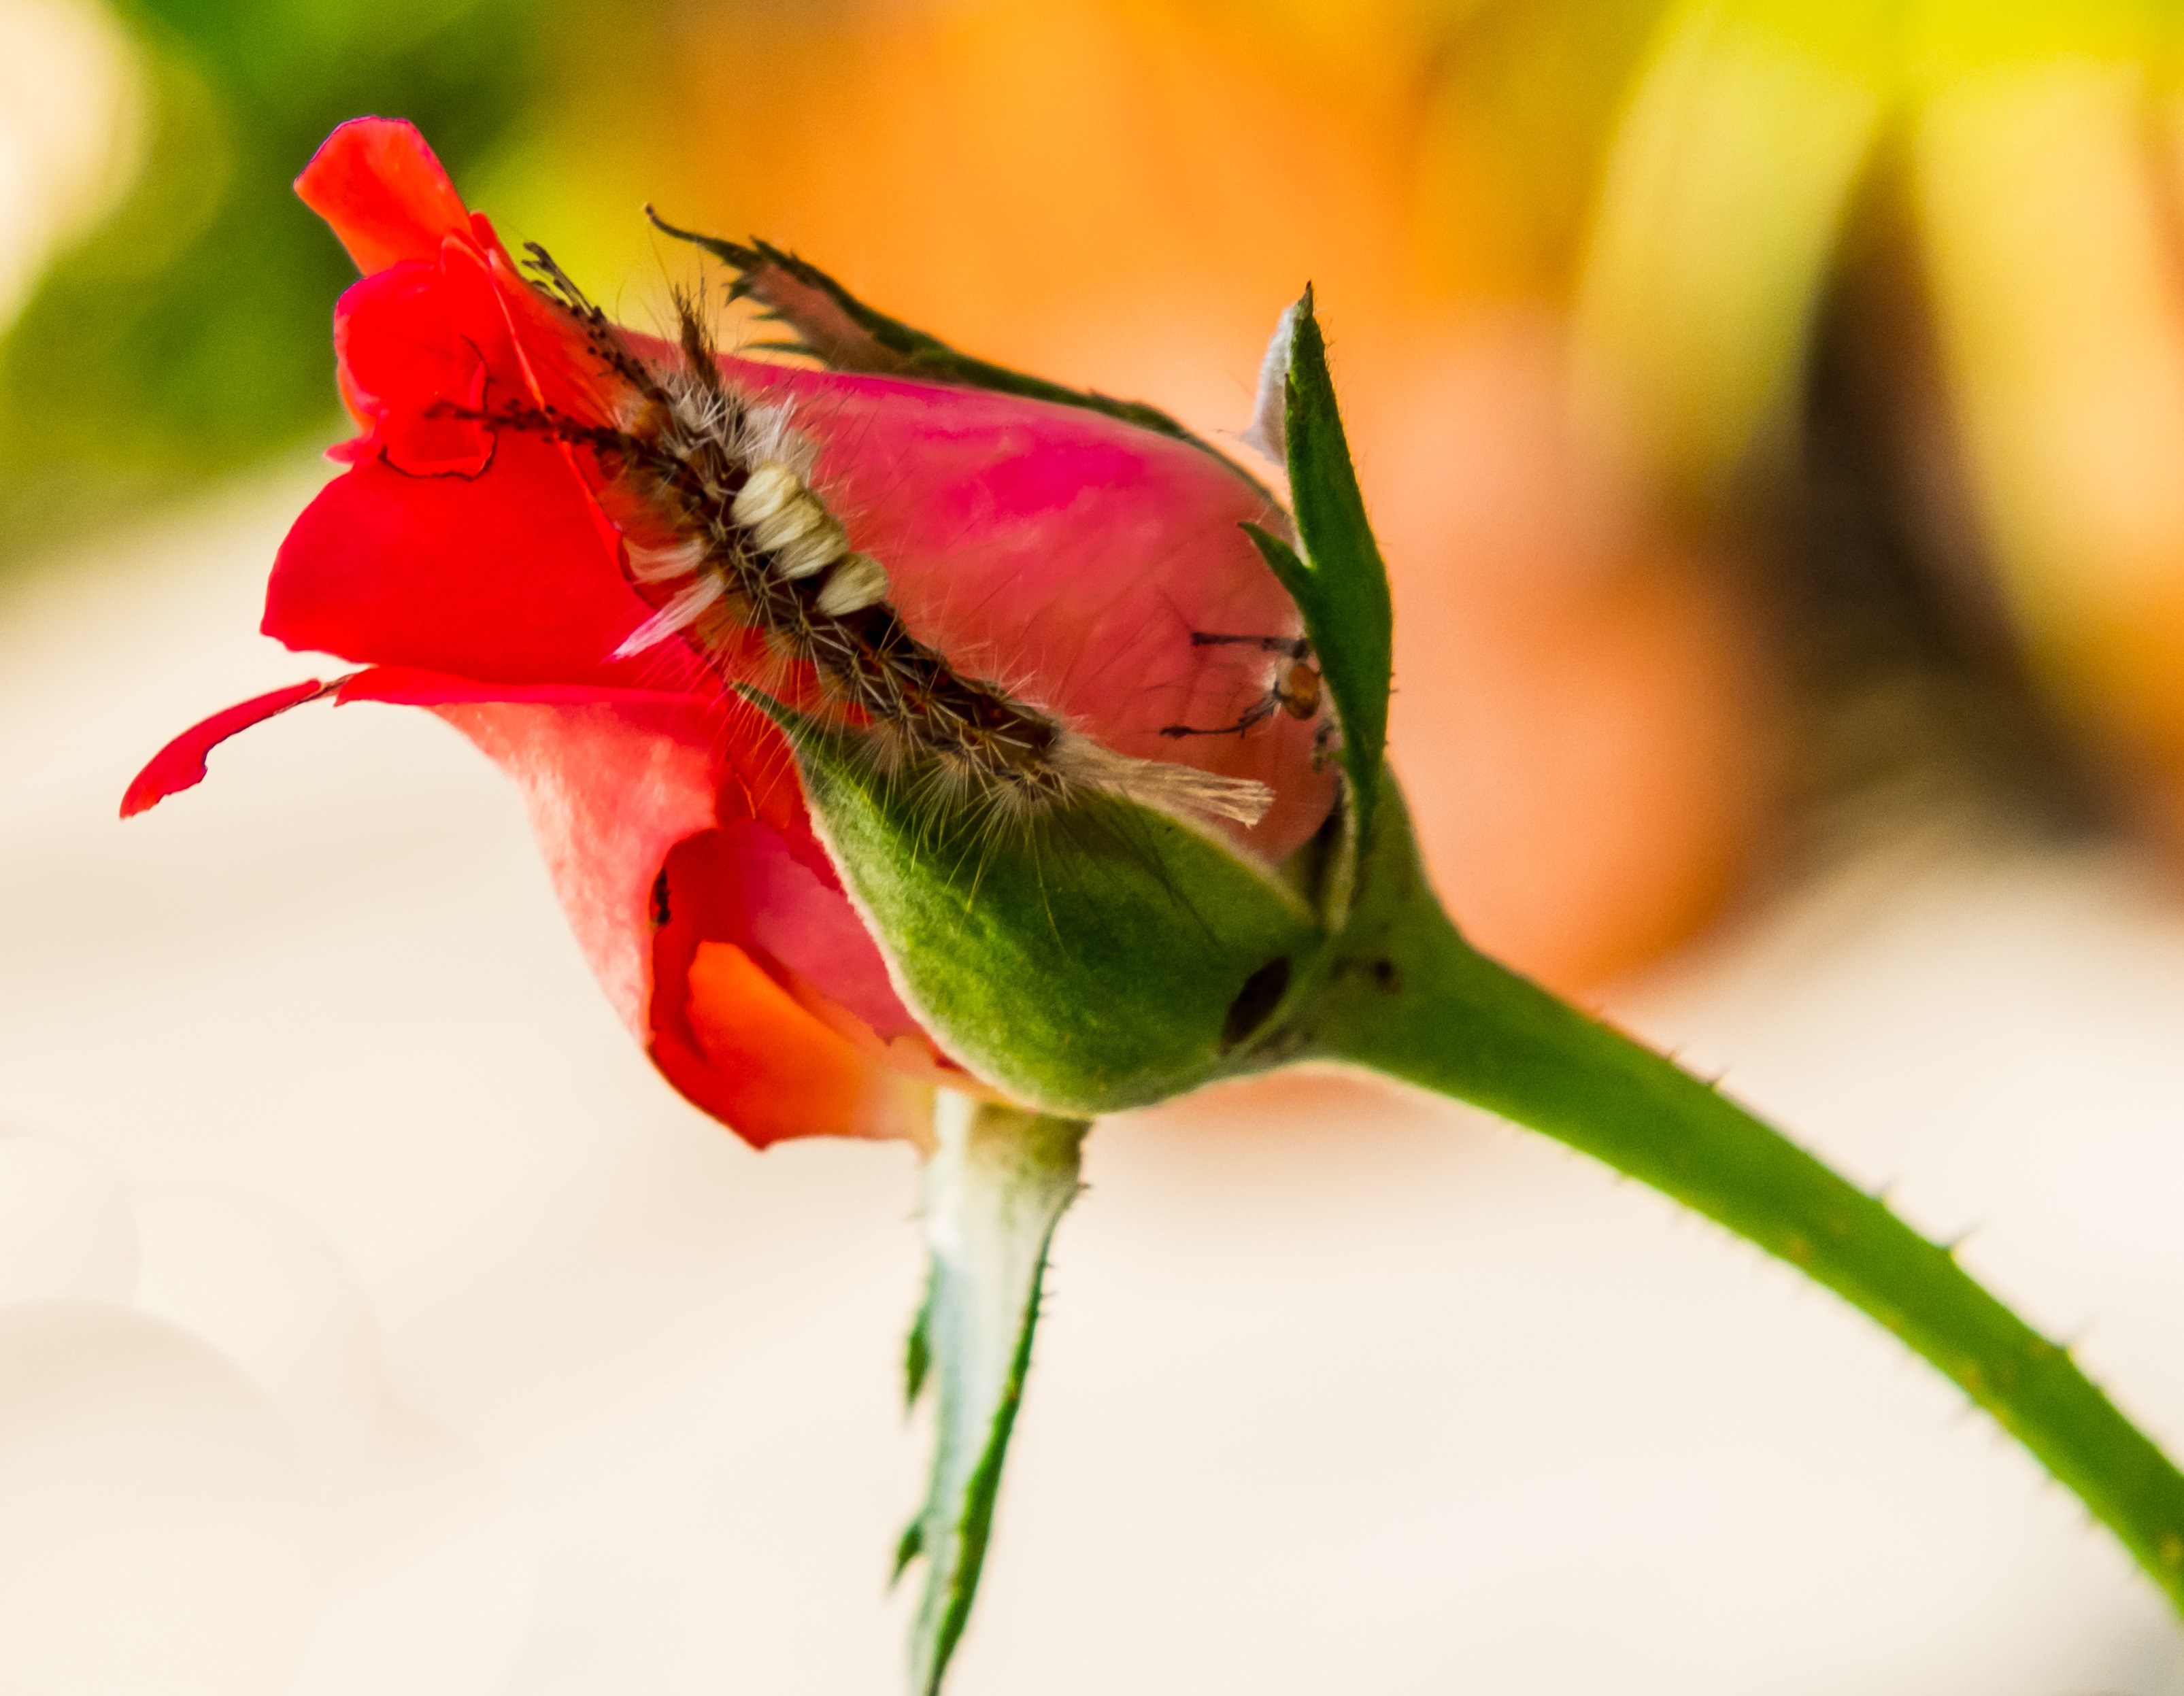
blossom, plant, photography, leaf, flower, petal, bloom, rose, green, red, insect, botany, eat, flora, fauna, invertebrate, wildflower, close up, bud, nectar, macro photography, flowering plant, plant stem, land plant, small caterpillar